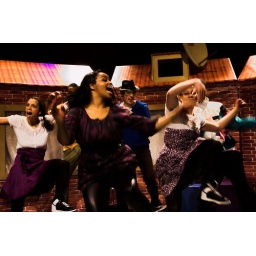
Foto's van de Try Out van Booming Rotterdam door Young Stage in de Hennekijnstraat. Fotograaf Jaap Kooiman